List of World War I memorials and cemeteries in Pas-de-Calais

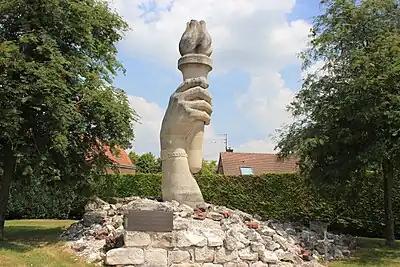
"Flambeau de la paix" ("Torch of peace")

In Artois the scale of death is illustrated around the hamlet of La Targette in the parish of Neuville-Saint-Vaast. La Targette is the name of the road junction where the Béthune-Arras road crosses that running from Thèlus to Mont St Eloi. In one area La Targette British Cemetery, an enormous French National Cemetery, and a German cemetery with almost 45,000 dead buried in it. In La Targette village is the "Torch" memorial shown here. A hand bearing a torch emerges from a heap of rubble, representing the hand of a dead soldier; there is an identification tag on the wrist of the hand which carries the date 5 May 1915, and in front is a plaque, which invites the passerby to ponder on the many dead who died in this corner of France.